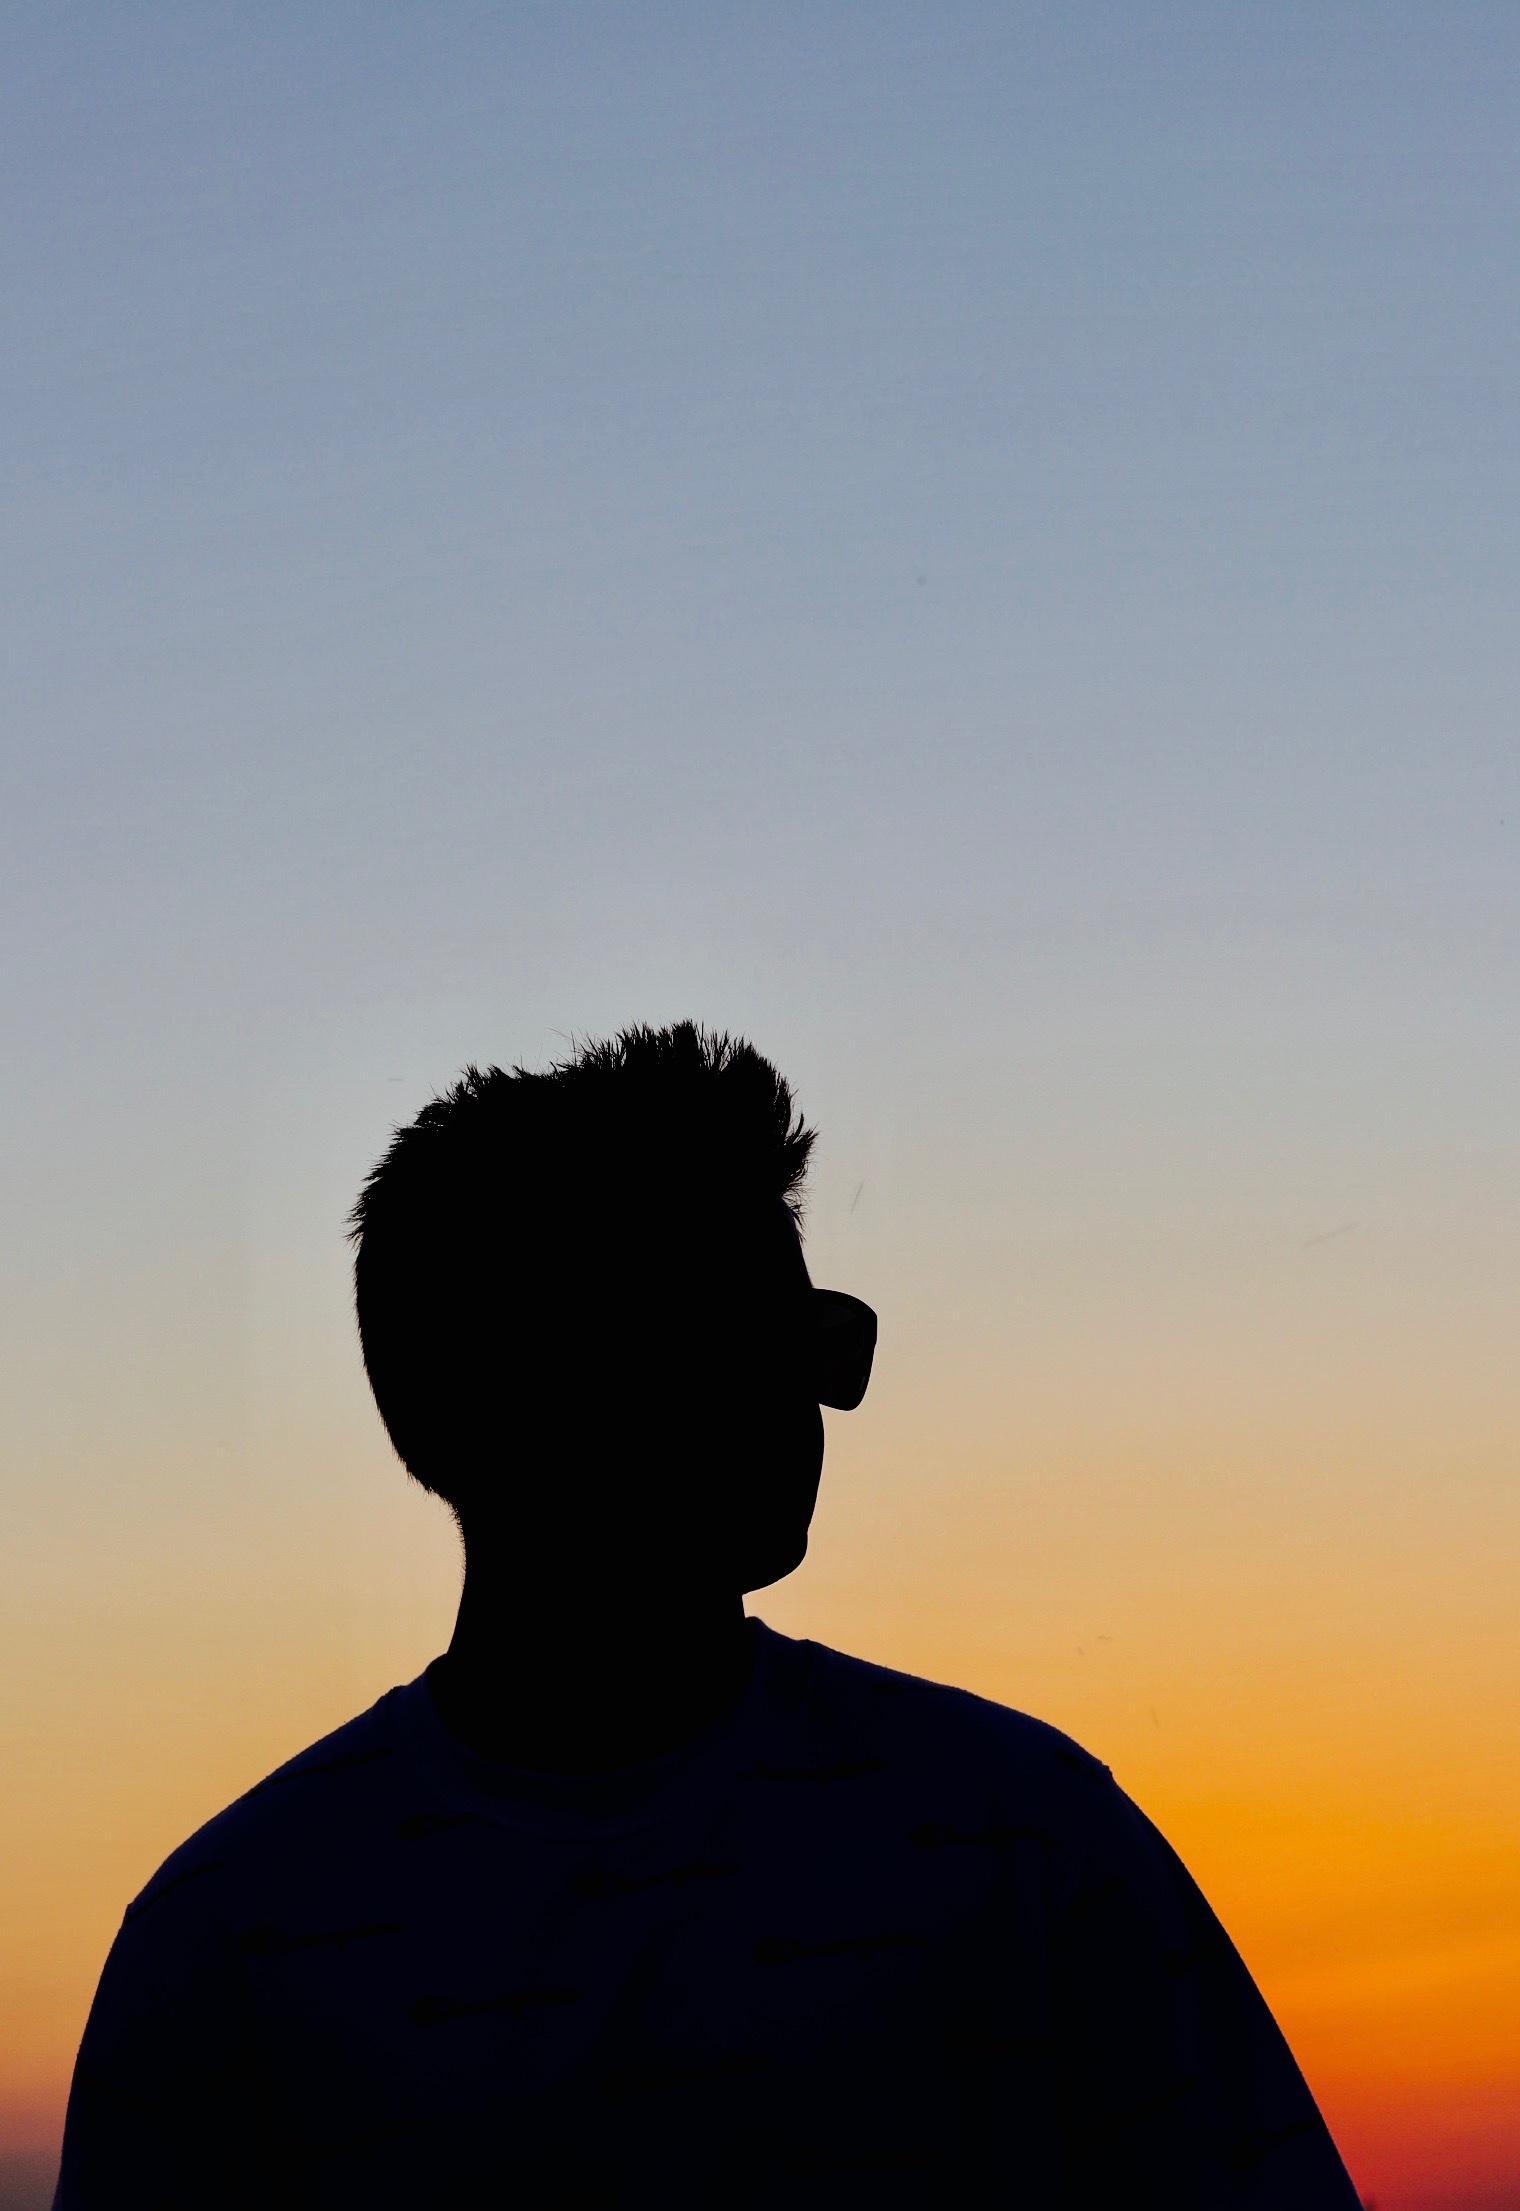
horizon, silhouette, sky, sunset, sunlight, morning, dawn, dusk, temple, atmosphere of earth